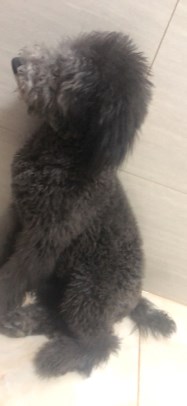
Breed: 2925-n000114-toy_poodle